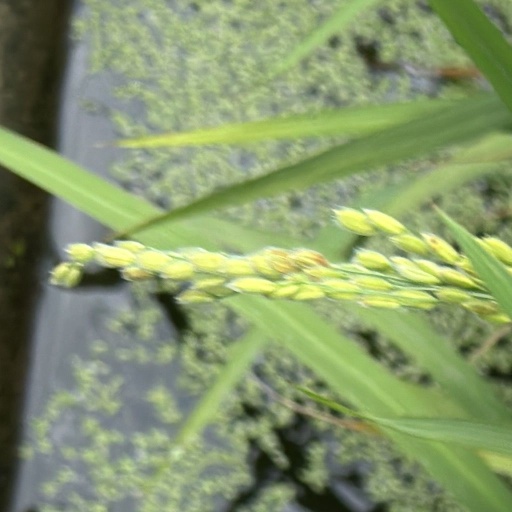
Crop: rice